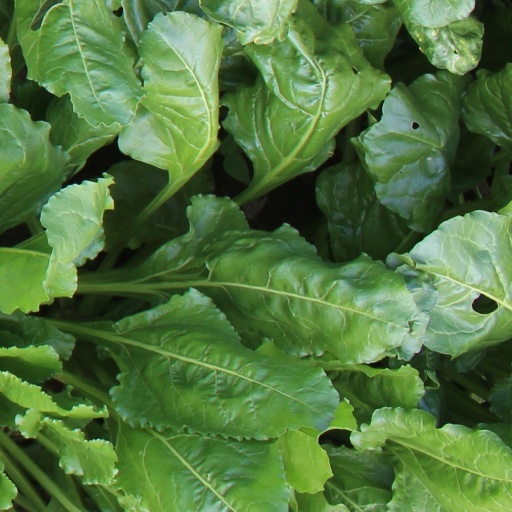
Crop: sugar beet